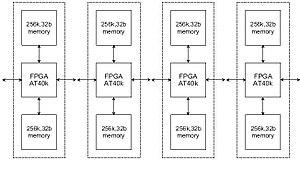
Interconnexion des cartes filles
La Re-configuration dynamique des FPGAs consiste à changer la programmation de ces circuits logiques programmables alors qu'ils sont en activité.